Medical cannabis

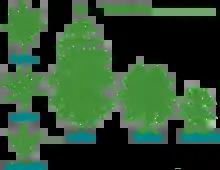
Evolution of cultivated cannabis strains. The cultivar, "Cannabis ruderalis", still grows wild today.

Cannabis seeds may have been used for food, rituals or religious practices in ancient Europe and China. Harvesting the plant led to the spread of cannabis throughout Eurasia about 10,000 to 5,000 years ago, with further distribution to the Middle East and Africa about 2,000 to 500 years ago. A landrace strain of cannabis developed over centuries. They are cultivars of the plant that originated in one specific region.